Bellerose Village Municipal Complex

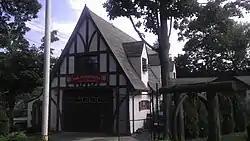

The Bellerose Village Municipal Complex is a municipal government office complex & civic center located at 50 Superior Road and Magee Plaza in the Village of Bellerose, in Nassau County, New York, United States.